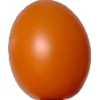
Label: tomato_cherry_orange